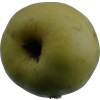
Label: Apple 13